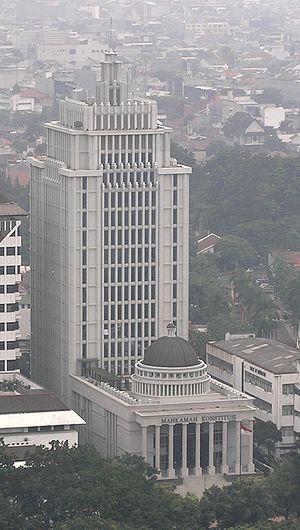
La Cour constitutionnelle de la République d'Indonésie, en indonésien Mahkamah Konstitusi Republik Indonesia, a été créée en 2003.